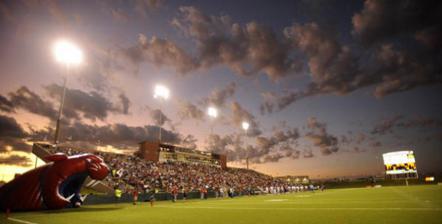
Building: Shotwell Stadium
Country: United States of America
Year built: 1959
Football stadium in Abilene, Texas Shotwell Stadium Former names Public Schools Stadium (1959–1960) Location Abilene, Texas Coordinates 32°26′01.5″N 99°41′53.5″W / 32.433750°N 99.698194°W / 32.433750; -99.698194 Owner Abilene Independent School District Capacity 15,075 Surface Artificial turf Opened 1959 Tenants Pecan Bowl (1964–68) Cooper Cougars Abilene High Eagles Abilene Christian Wildcats (1959–2016) McMurry Indians (1960–1973) Shotwell Stadium is a stadium in Abilene, Texas . It was built in 1959, using Rice Stadium as a model. It was initially named the Public Schools Stadium. The first game played in the stadium was in the fall of 1959. Shortly after the first season, the stadium was renamed Shotwell Stadium, after P. E. Shotwell , a longtime football coach at Abilene High School . Size and uses Shotwell Stadium is primarily used for American football and soccer . Each of the stadium's two concrete grandstands has a permanent seating capacity of 7,500 in an all-bleacher configuration. Several semi-permanent metal bleacher structures are located behind the north end zone, allowing for overflow seating in excess of the facility's 15,000 permanent seats. There are also standing room-only areas at the corners of the stadium, raising total capacity to approximately 20,000. Shotwell Stadium is the home field of Abilene High School and Cooper High School . The Abilene High/Cooper High rivalry game is played here every year and always fills the stadium. The stadium was long home to NCAA football . The Abilene Christian University Wildcats football team , currently a member of NCAA Division I FCS , played at Shotwell from 1959 through 2016. ACU opened a new on-campus stadium for the 2017 season. Shotwell was for many years the "informal" designated site for the six-man football championships of the University Interscholastic League , which governs sports competition among public high schools in Texas (as the majority of six-man schools are in West Texas). In 2010, it was formally designated as the championship site.  During 2013-2014 the title games moved to AT&T Stadium but returned in 2015 to Shotwell, as AT&T Stadium was unavailable due to a conflict with a Dallas Cowboys home game. Turf Shotwell has used FieldTurf's artificial turf since 2012. The current Vertex Prime turf was installed in 2019, replacing the Revolution turf installed in 2012. The stadium's first artificial turf, SafePlay, was installed in 2002, replacing the natural grass turf that had been used since the stadium's opening. Lighting Shotwell is equipped with Musco lighting, with two light standards on each side of the field. The current lighting system was installed following the collapse of one of the original lighting structures in 2009. The light fixtures were upgraded to LEDs in 2021. The remnants of the stadium's original lighting design, which included four concrete columns on each grandstand, were ultimately removed as part of the 2023 press box reconstruction. History The longest field goal in the history of all levels of organized football was kicked at Shotwell Stadium. On October 16, 1976, Ove Johansson , the Swedish-born placekicker for Abilene Christian University, kicked a 69-yard field goal against East Texas State in ACU's homecoming win against the Lions. This is currently the record for the longest recorded field goal in football history. Improvements In the spring of 2002, the Abilene ISD Board of Trustees approved an exclusive vendor contract with Abtex Beverage Corporation, which provided funding for major renovations to the stadium. The initial upgrades included the installation of SafePlay turf, the latest generation of artificial playing surface for athletic fields. The new turf, drain system, access ramps, goalposts, and other changes were completed in late summer of 2002, in time for the 2002 football season. In August 2003, as a result of corporate sponsorship, a state-of-the-art scoreboard with an integrated color animation screen was installed on the north end. The south end scoreboard was upgraded and integrated with the new scoreboard. As a result, Shotwell Stadium became one of only a few high school stadiums in Texas with two scoreboards. Soon after, the parking lots were all paved and the dressing rooms were renovated. A new $479,080 40'-wide, 34'-tall scoreboard featuring a 14'x24' high-definition video screen that displays instant replays, AISD messages and advertising, complete with sound, was installed in 2007. It was installed on the north side of the stadium to replace the scoreboard placed four years prior, which had not functioned properly. References